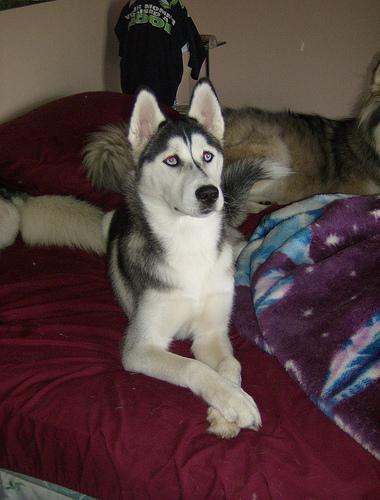
Eskimo_dog